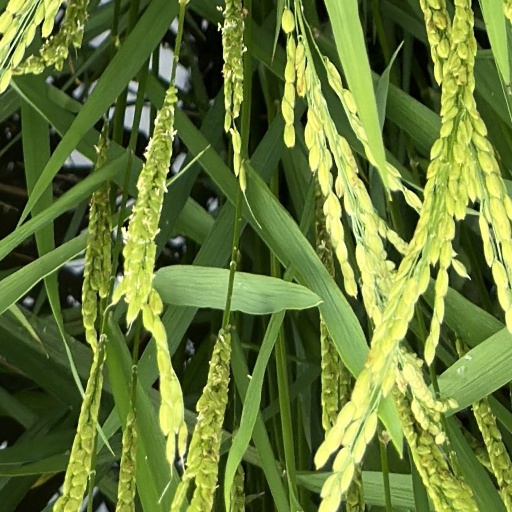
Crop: rice